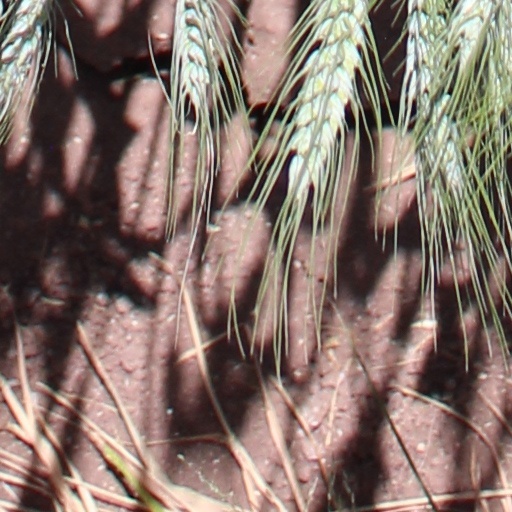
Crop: wheat